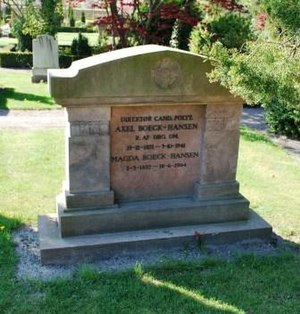
Axel Boeck-Hansen
Axel Boeck-Hansen og hustrus gravsted på Søndre Kirkegård, Aalborg
Axel Boeck-Hansen var en dansk ingeniør. Han blev cand.polyt. i 1897 og blev kort efter ansat i F.L. Smidt & Co., hvor han gjorde karriere. Senere var han bl.a. i ledelsen for Dansk Cement Central.